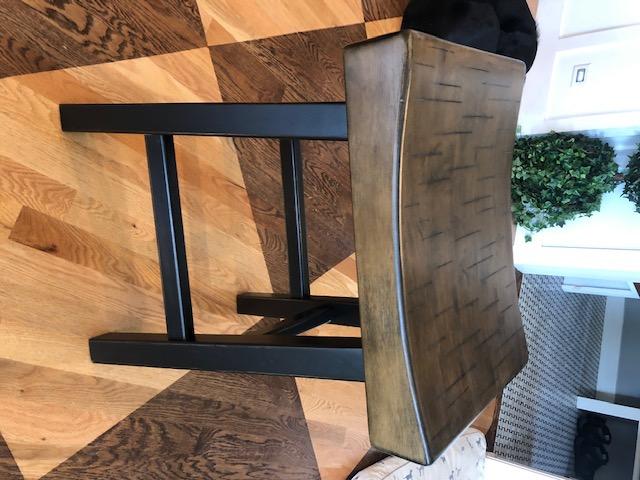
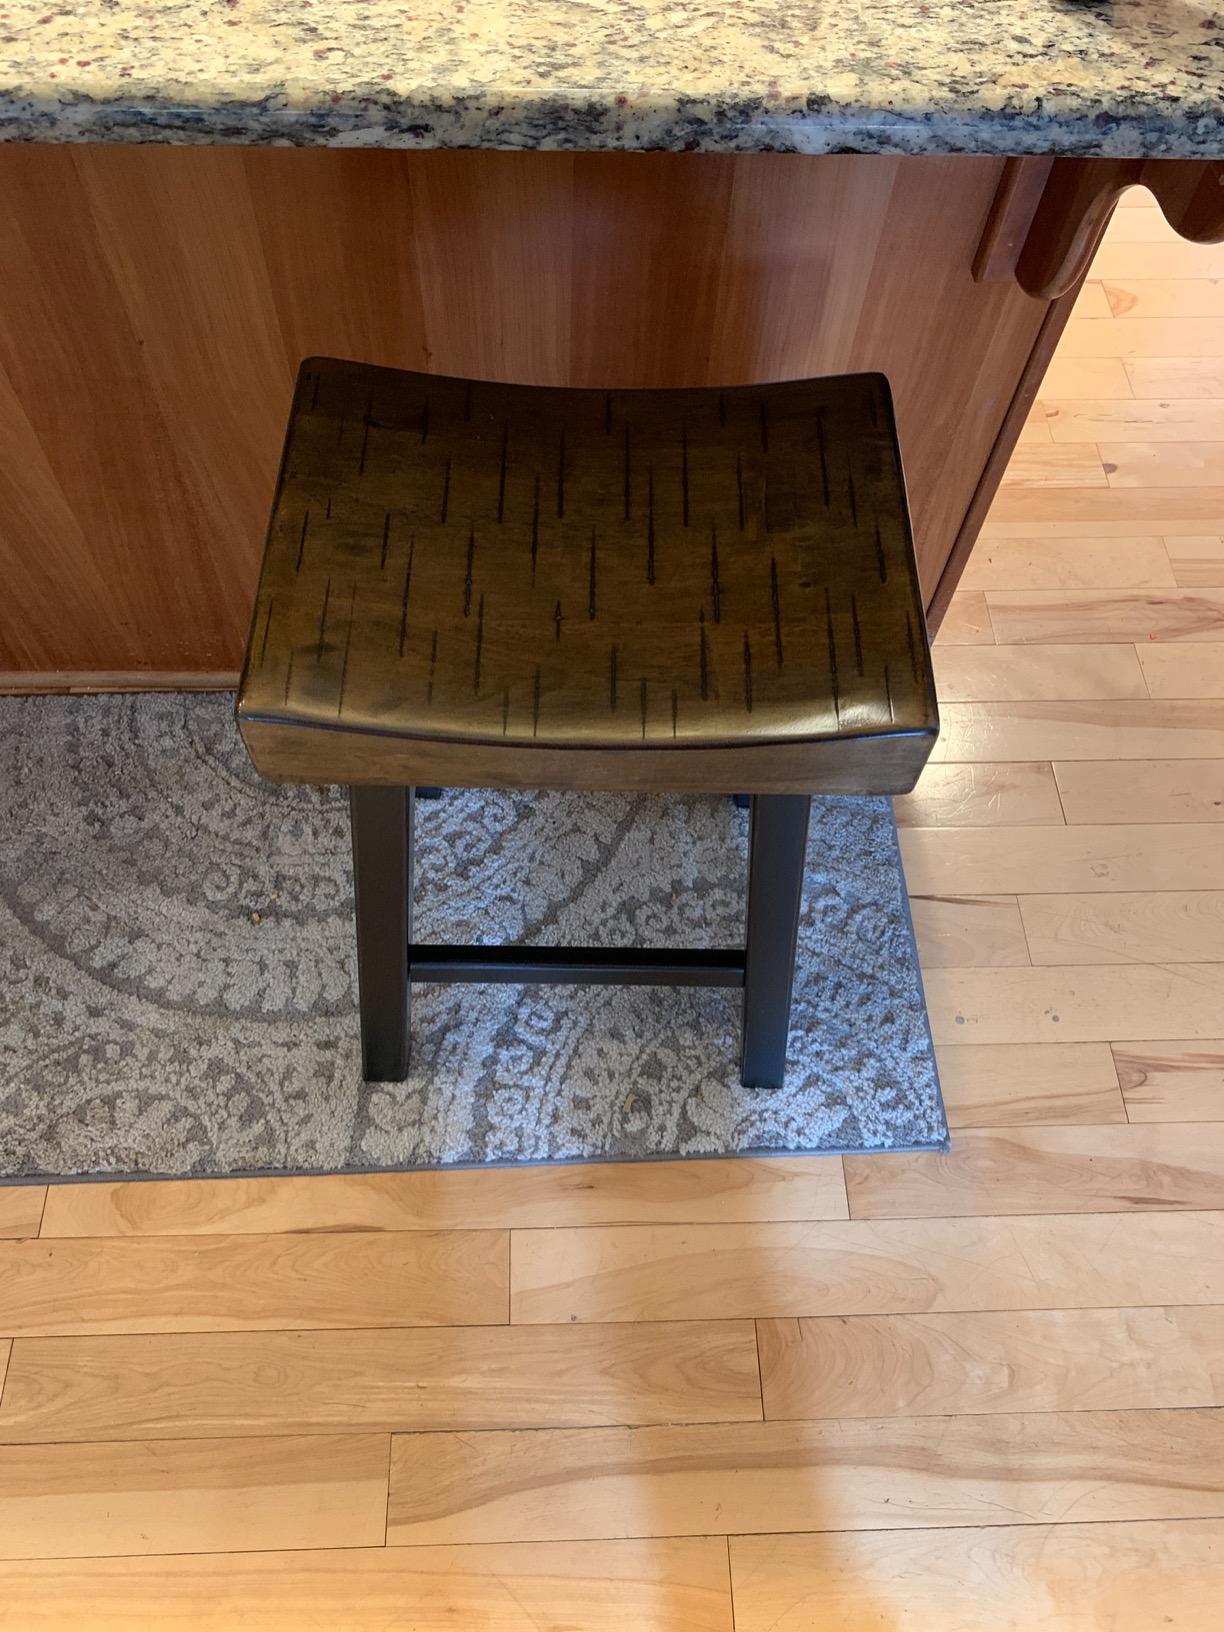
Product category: stool
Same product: yes